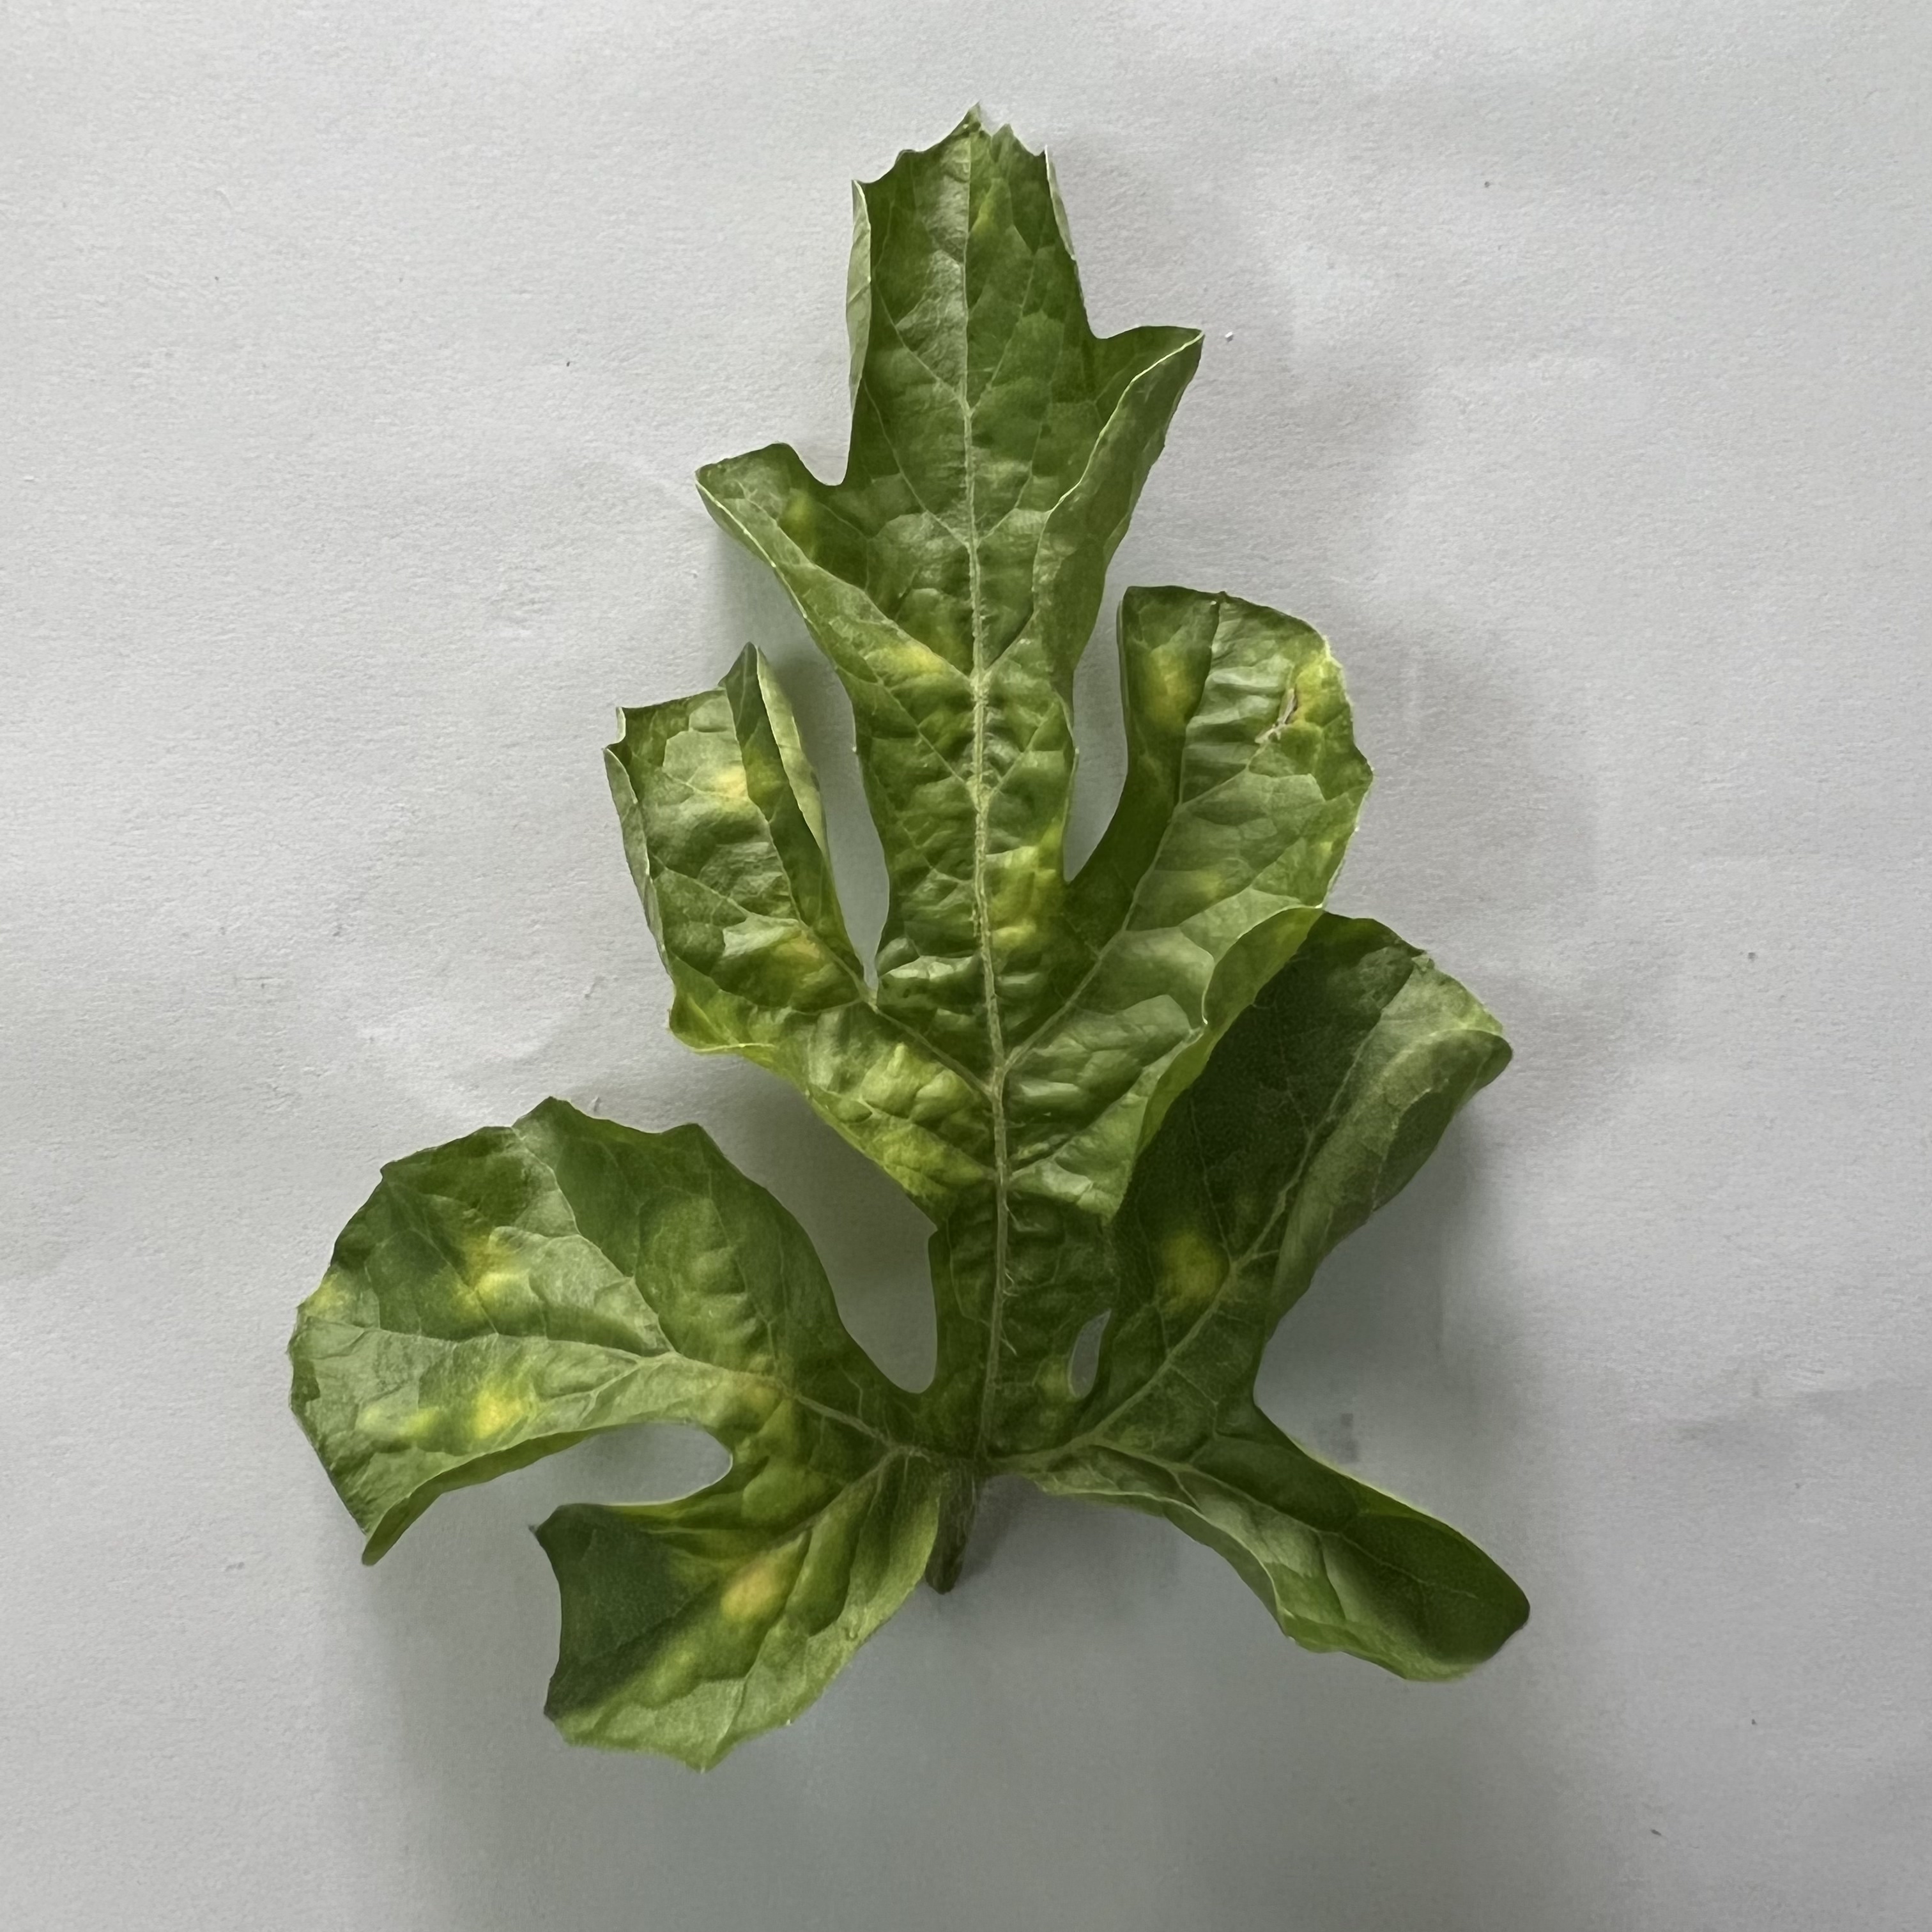
Label: Mosaic_Virus